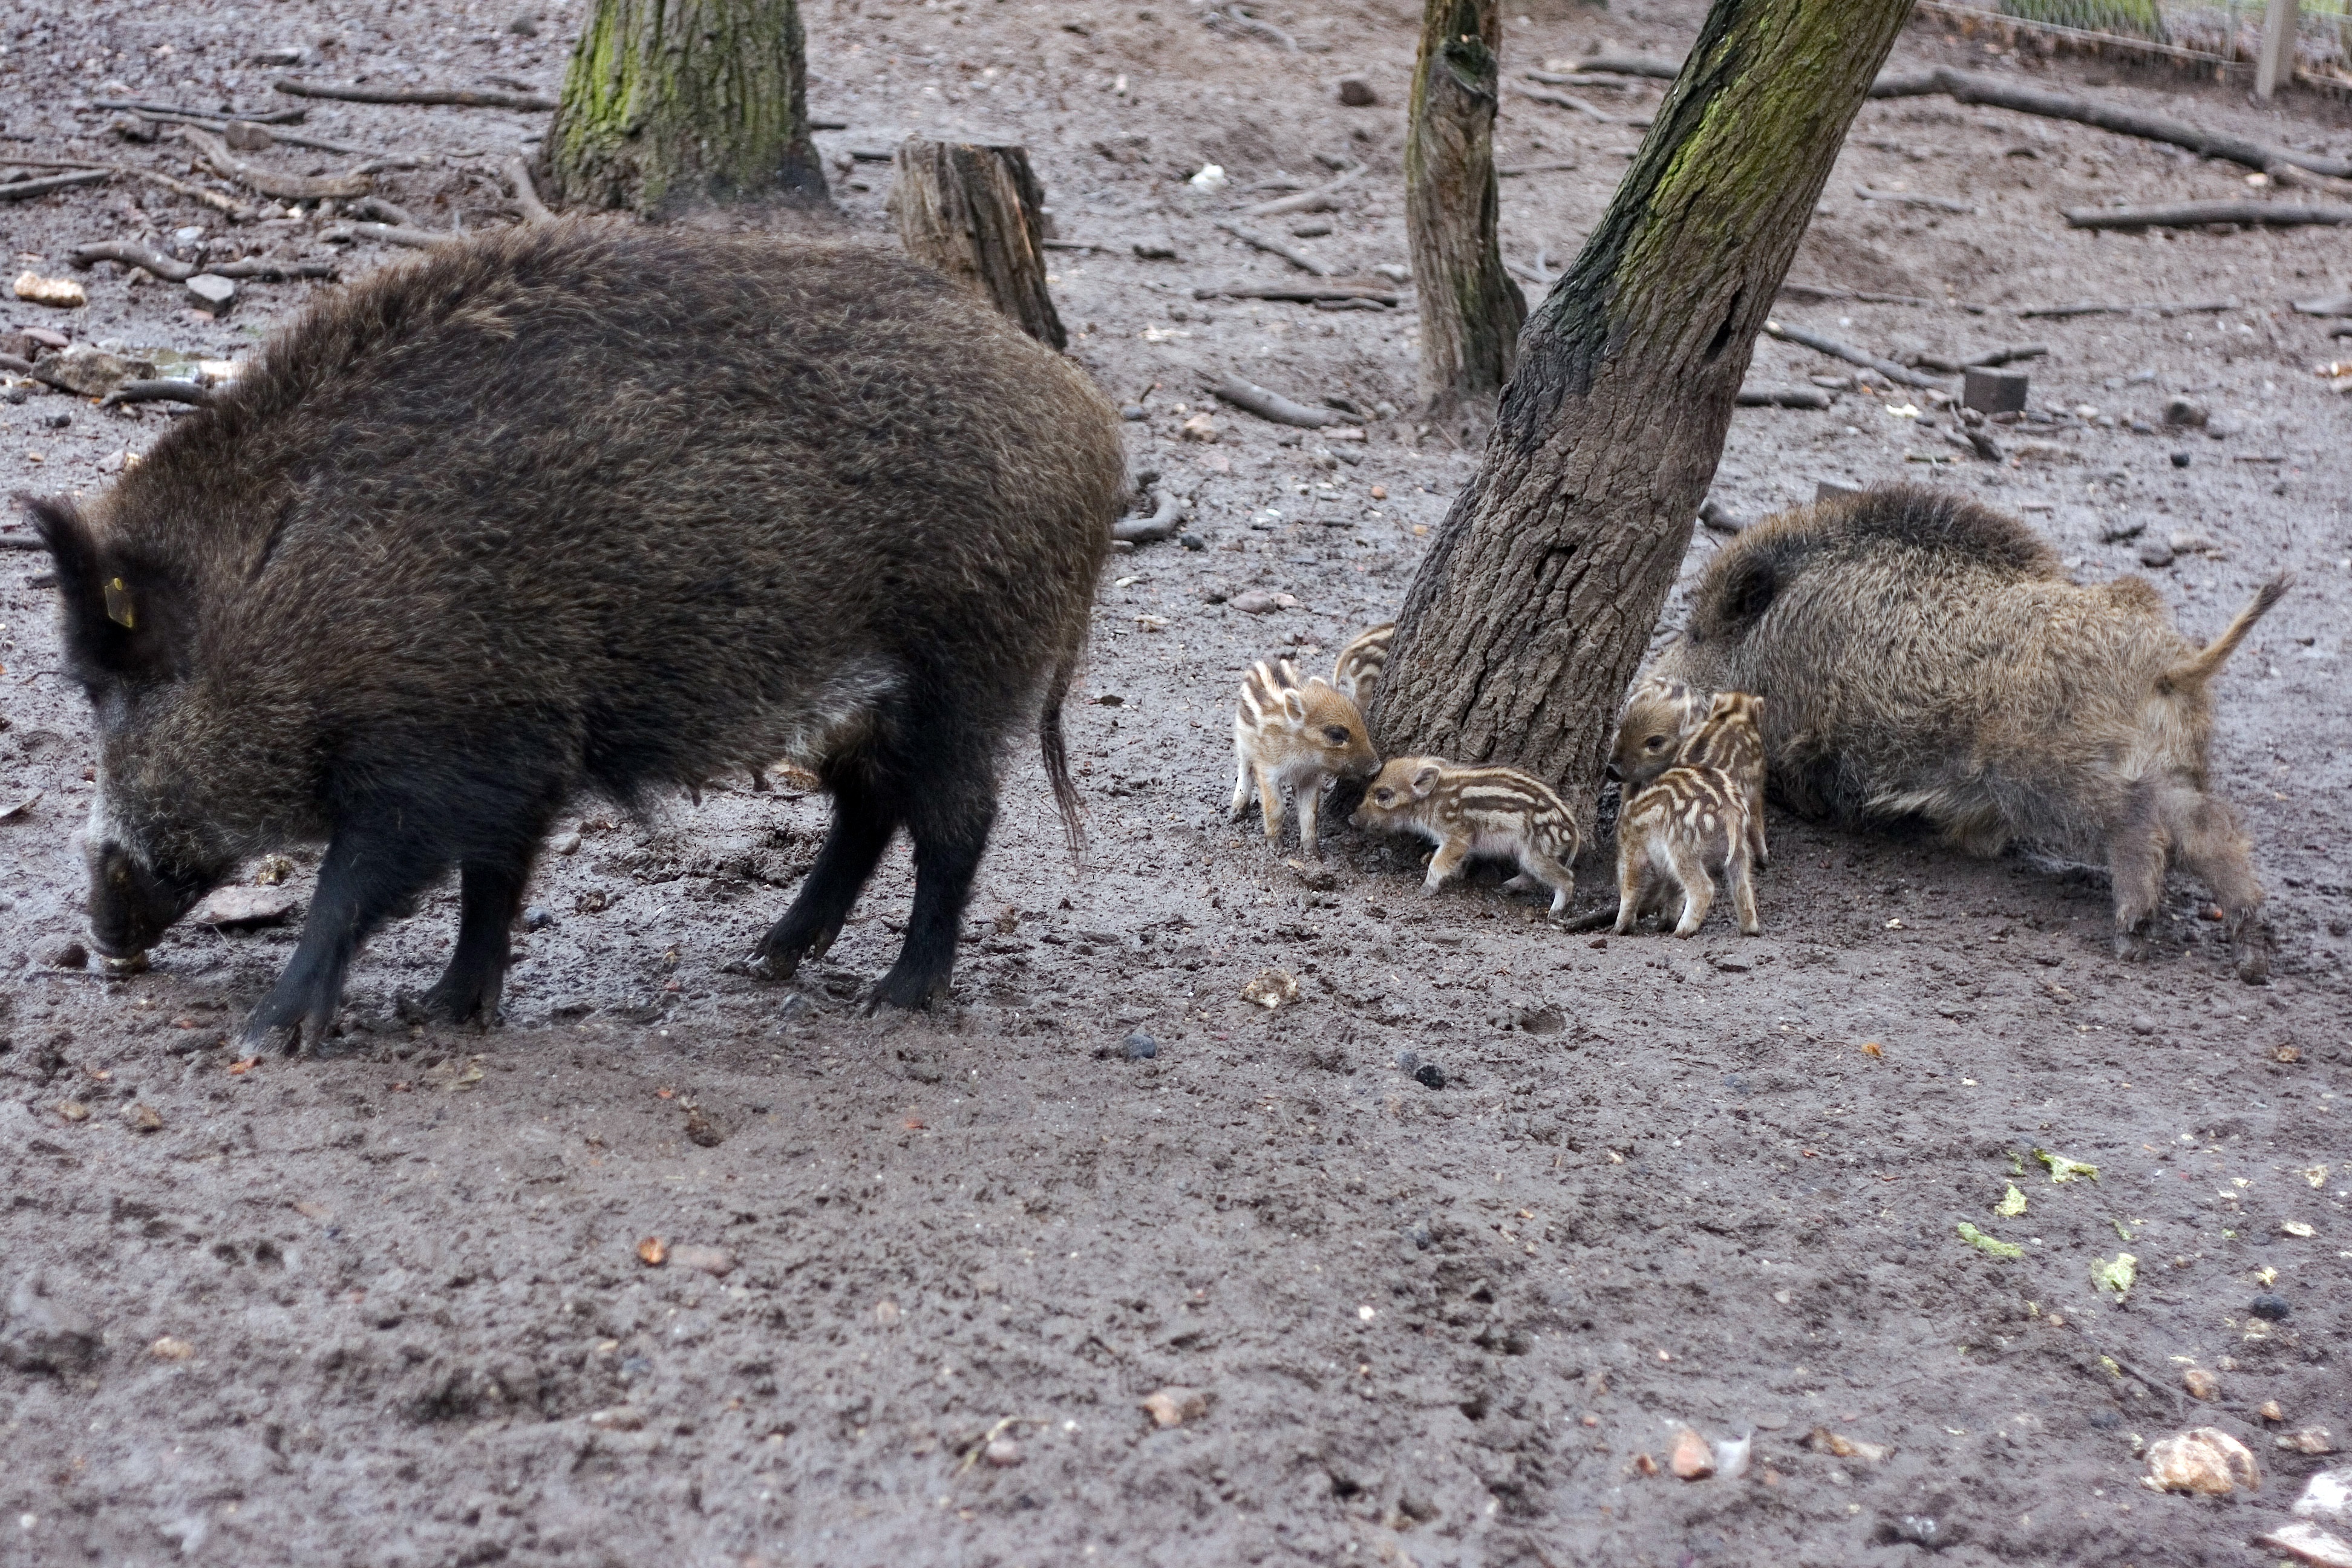
nature, forest, wildlife, wild, zoo, mud, mammal, fauna, vertebrate, pig, bristles, wild boar, little pig, wild boars, pig like mammal, peccary